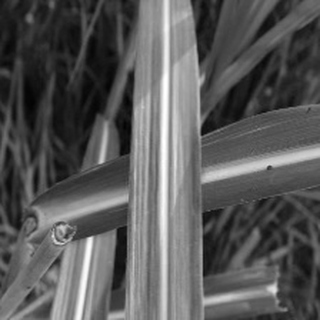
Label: sugarcane_bacterial_blight